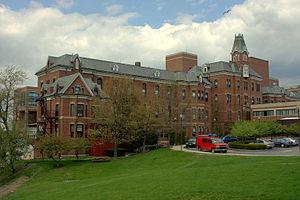
Stephen King [ˈstiːvən kɪŋ] est un écrivain américain né le 21 septembre 1947 à Portland.